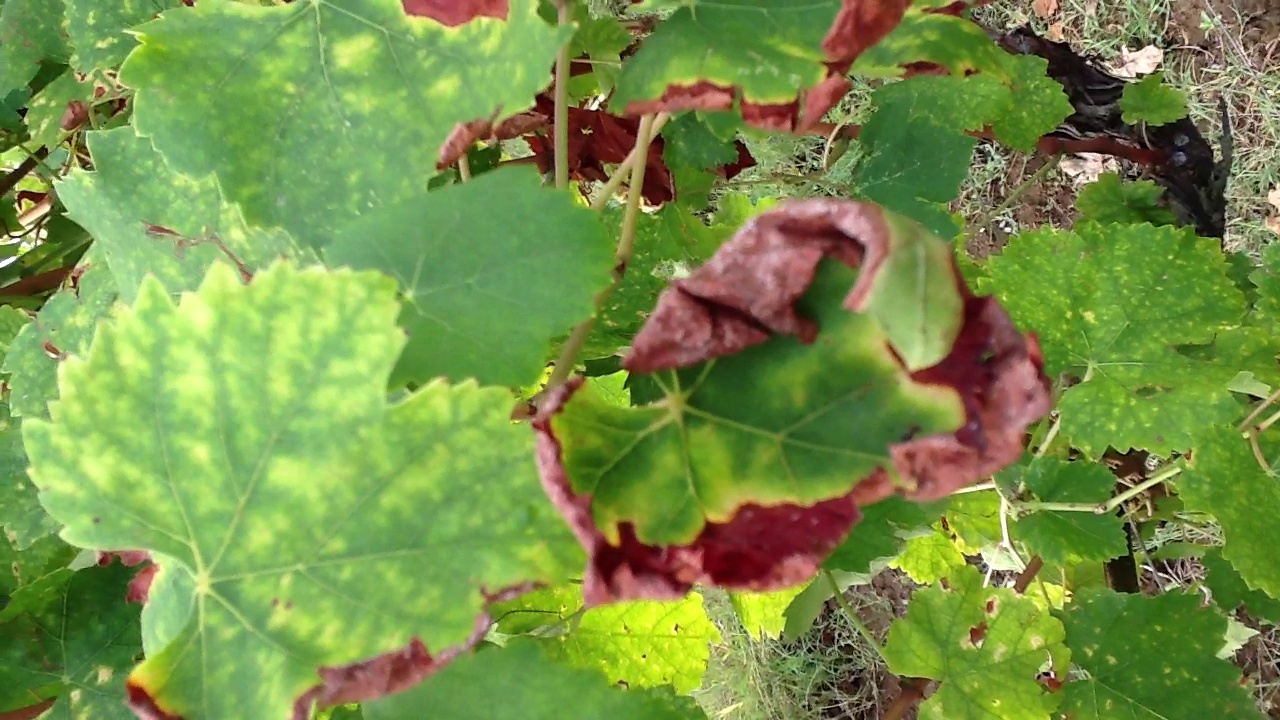
Label: esca